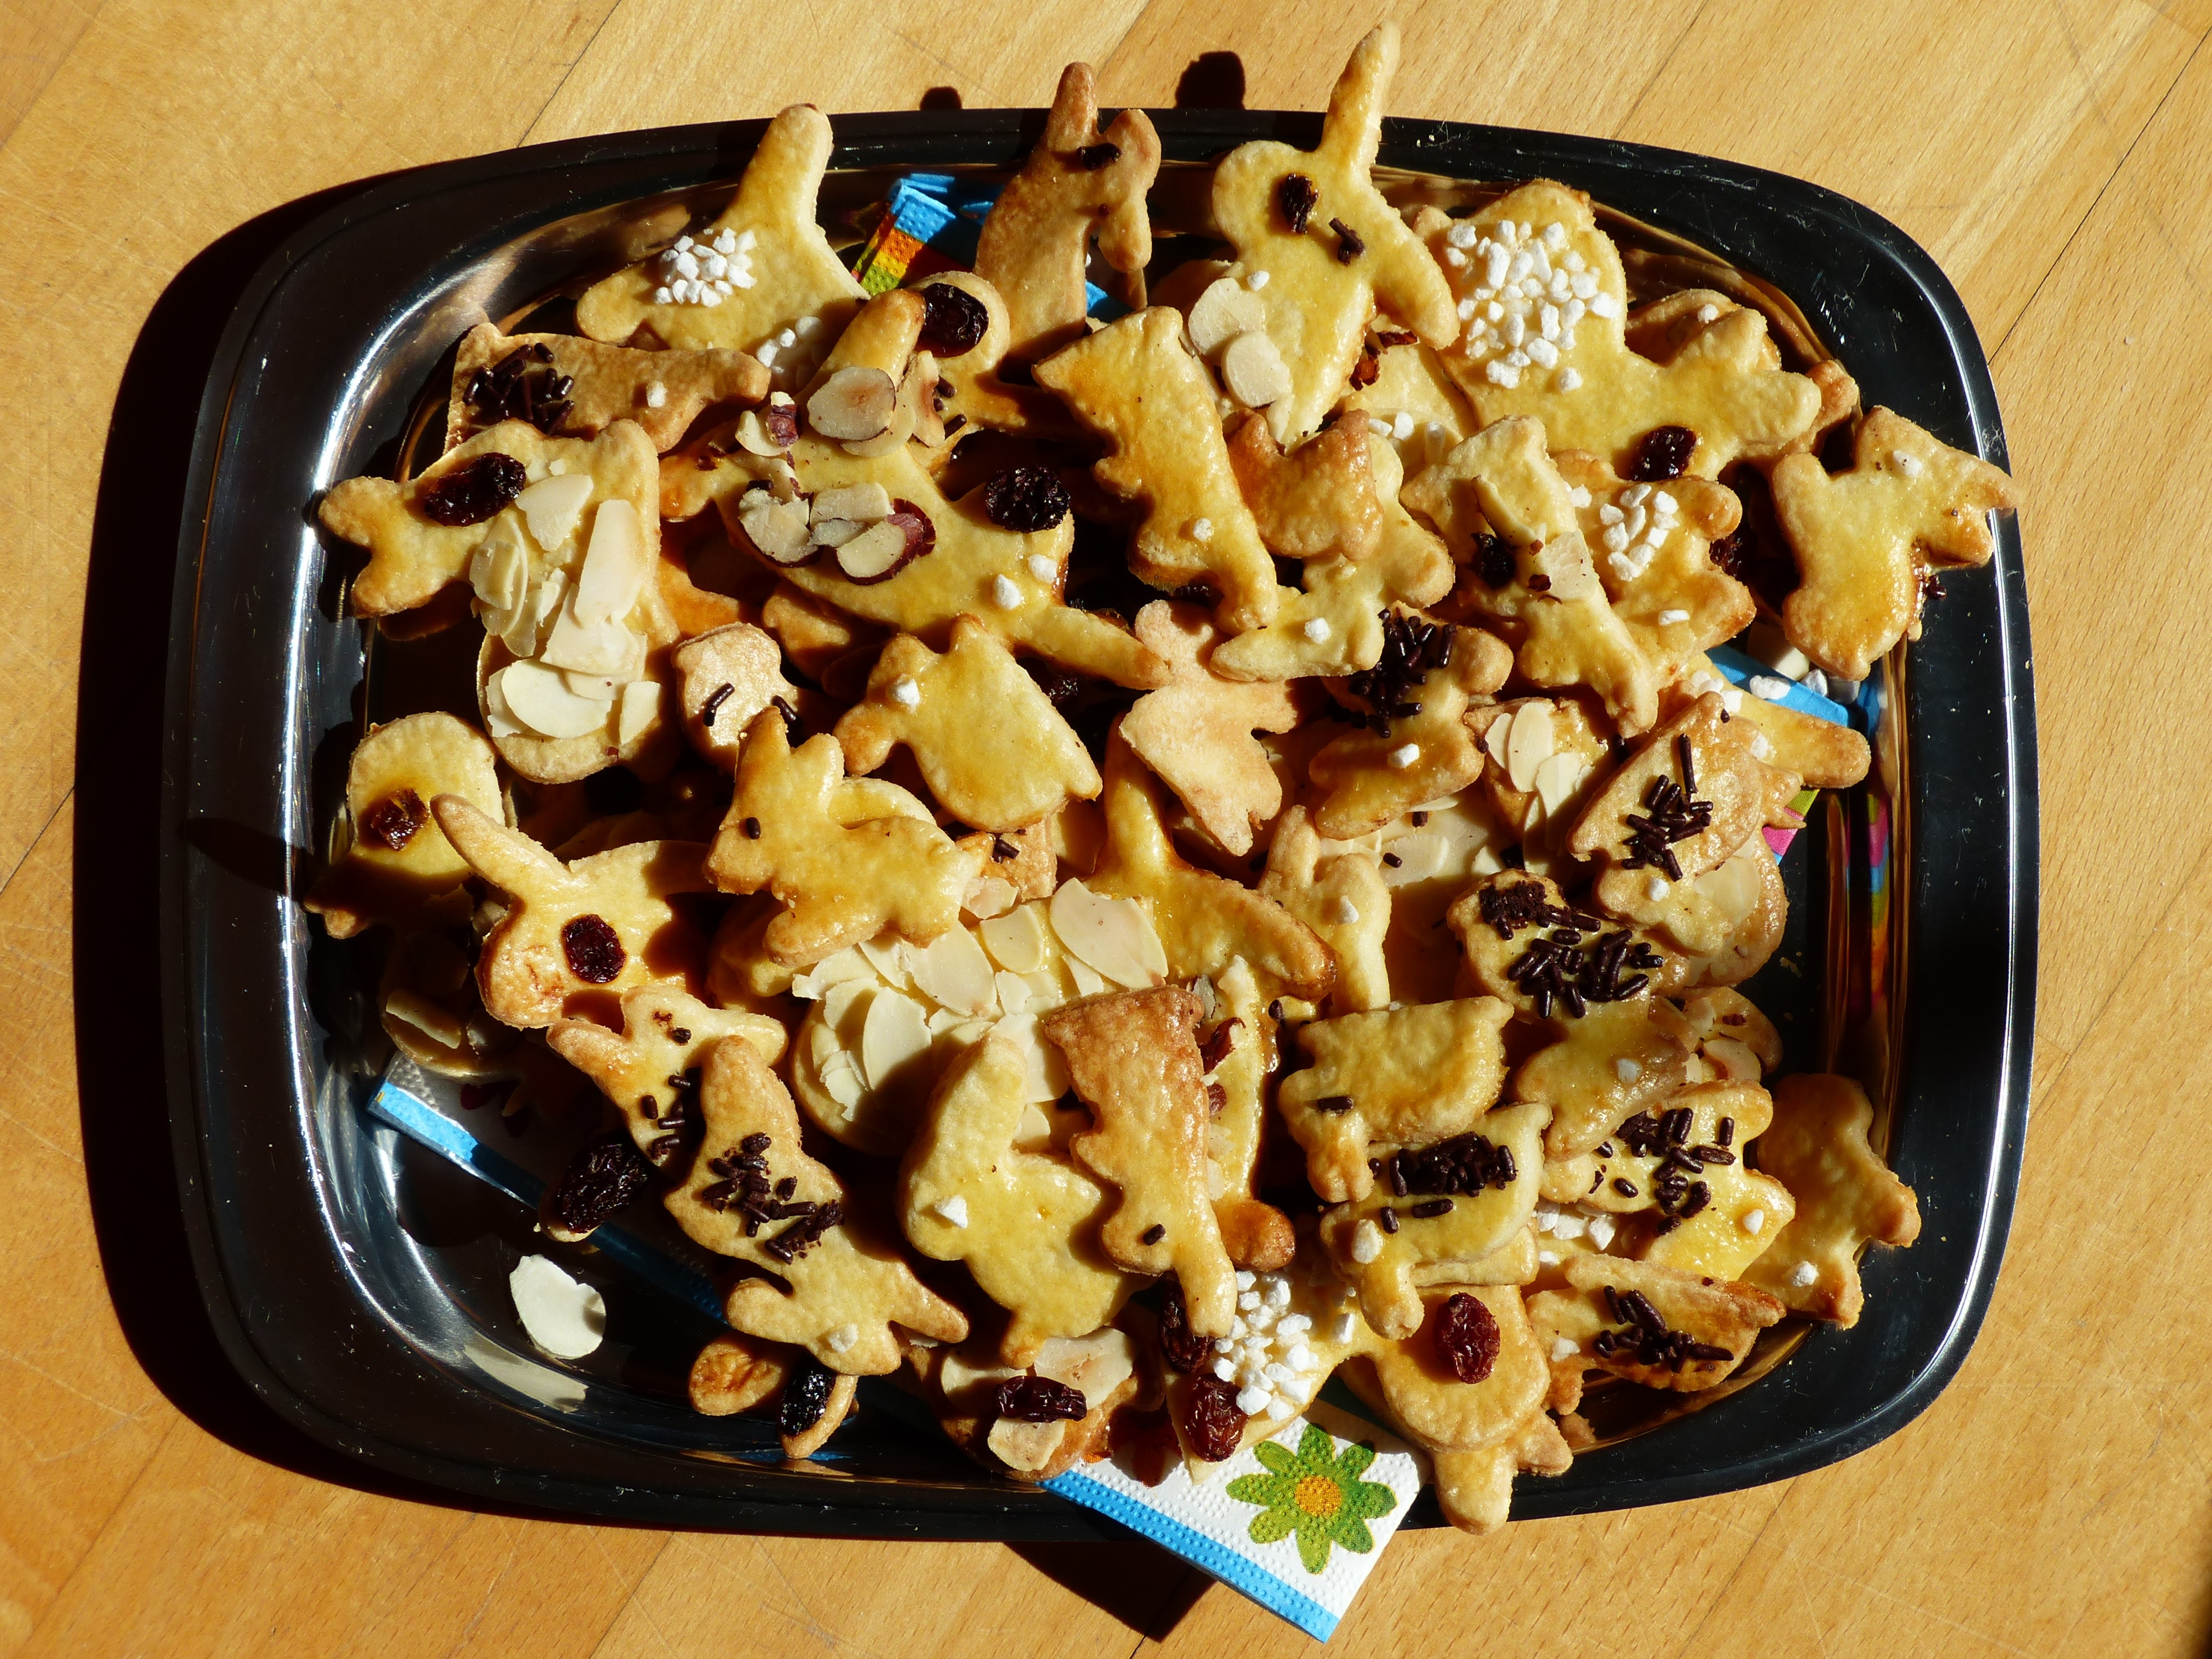
sweet, dish, meal, food, produce, nut, breakfast, biscuit, cookie, cuisine, delicious, dough, cookie cutter, hare, bake, pastries, cookies, sugar, duck, easter, raisin, oven, vegetarian food, easter bunny, ducky, small cakes, ausstecherle, fine pastry, easter cakes